CFM International CFM56

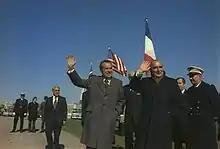
U.S. President Nixon (left) and French President Georges Pompidou (right) prior to the 1973 U.S.–French summit in Reykjavík, Iceland

Despite the export license being rejected, both the French and GE continued to push the Nixon Administration for permission to export the F101 technology. Efforts continued throughout the months following the rejection, culminating in the engine becoming an agenda topic during the 1973 meeting of Presidents Nixon and Pompidou in Reykjavík. Discussions at this meeting resulted in an agreement that allowed the development of the CFM56 to proceed. Contemporary reports state that the agreement was based on assurances that the core of the engine, the part that GE was developing from the military F101, would be built in the U.S. and then transported to France in order to protect the sensitive technologies. The joint venture also agreed to pay the U.S. an $80 million royalty fee (calculated at $20,000 per engine predicted to be built) as repayment for the development money provided by the government for the F101 engine core. Documents declassified in 2007 revealed that a key aspect of the CFM56 export agreement was that the French government agreed not to seek tariffs against American aircraft being imported into Europe.